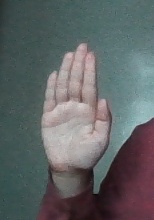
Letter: seen